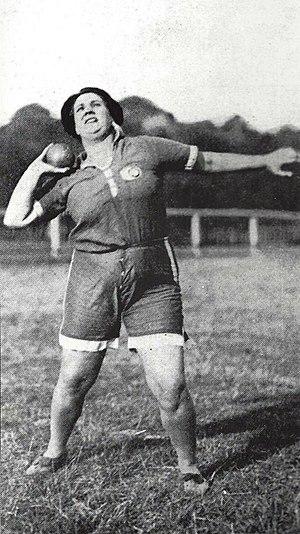
Violette Morris au lancer du poids (1920).
Les records du monde du lancer du poids sont actuellement détenus par l'Américain Randy Barnes, auteur de 23,12 m le 20 mai 1990 à Los Angeles, et par la Russe Natalya Lisovskaya, créditée de 22,63 m le 7 juin 1987 à Moscou.
Violette Morris, dite « la Morris », née le 18 avril 1893 à Paris 6ᵉ et abattue par un maquis le 26 avril 1944 sur une route de campagne aux environs de Lieurey, est une championne sportive française polyvalente, détentrice de plusieurs records du monde, ayant gagné, en 1927, le Bol d'or automobile. Elle est soupçonnée d'être devenue par la suite espionne et collaboratrice de la Gestapo française.